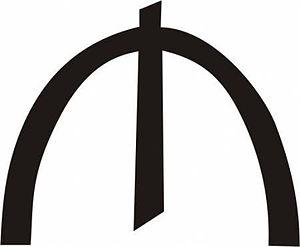
Le symbole manat azerbaïdjanais est le symbole du manat azerbaïdjanais, l’unité monétaire de l’Azerbaïdjan.